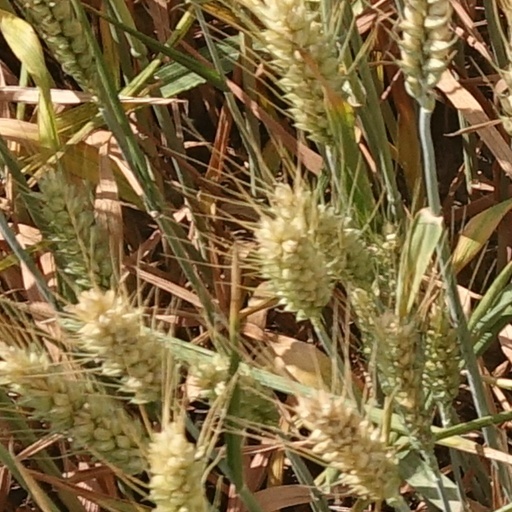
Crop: wheat